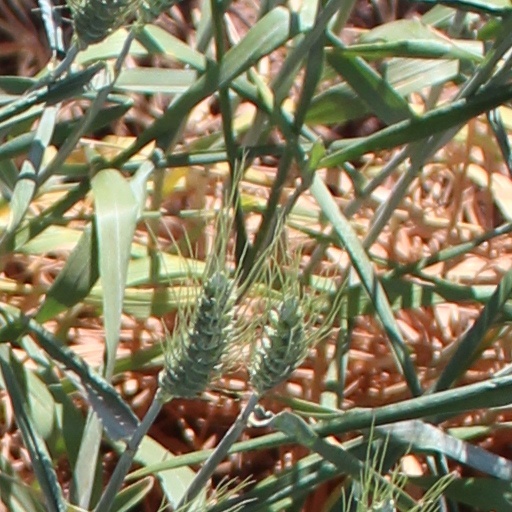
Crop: wheat